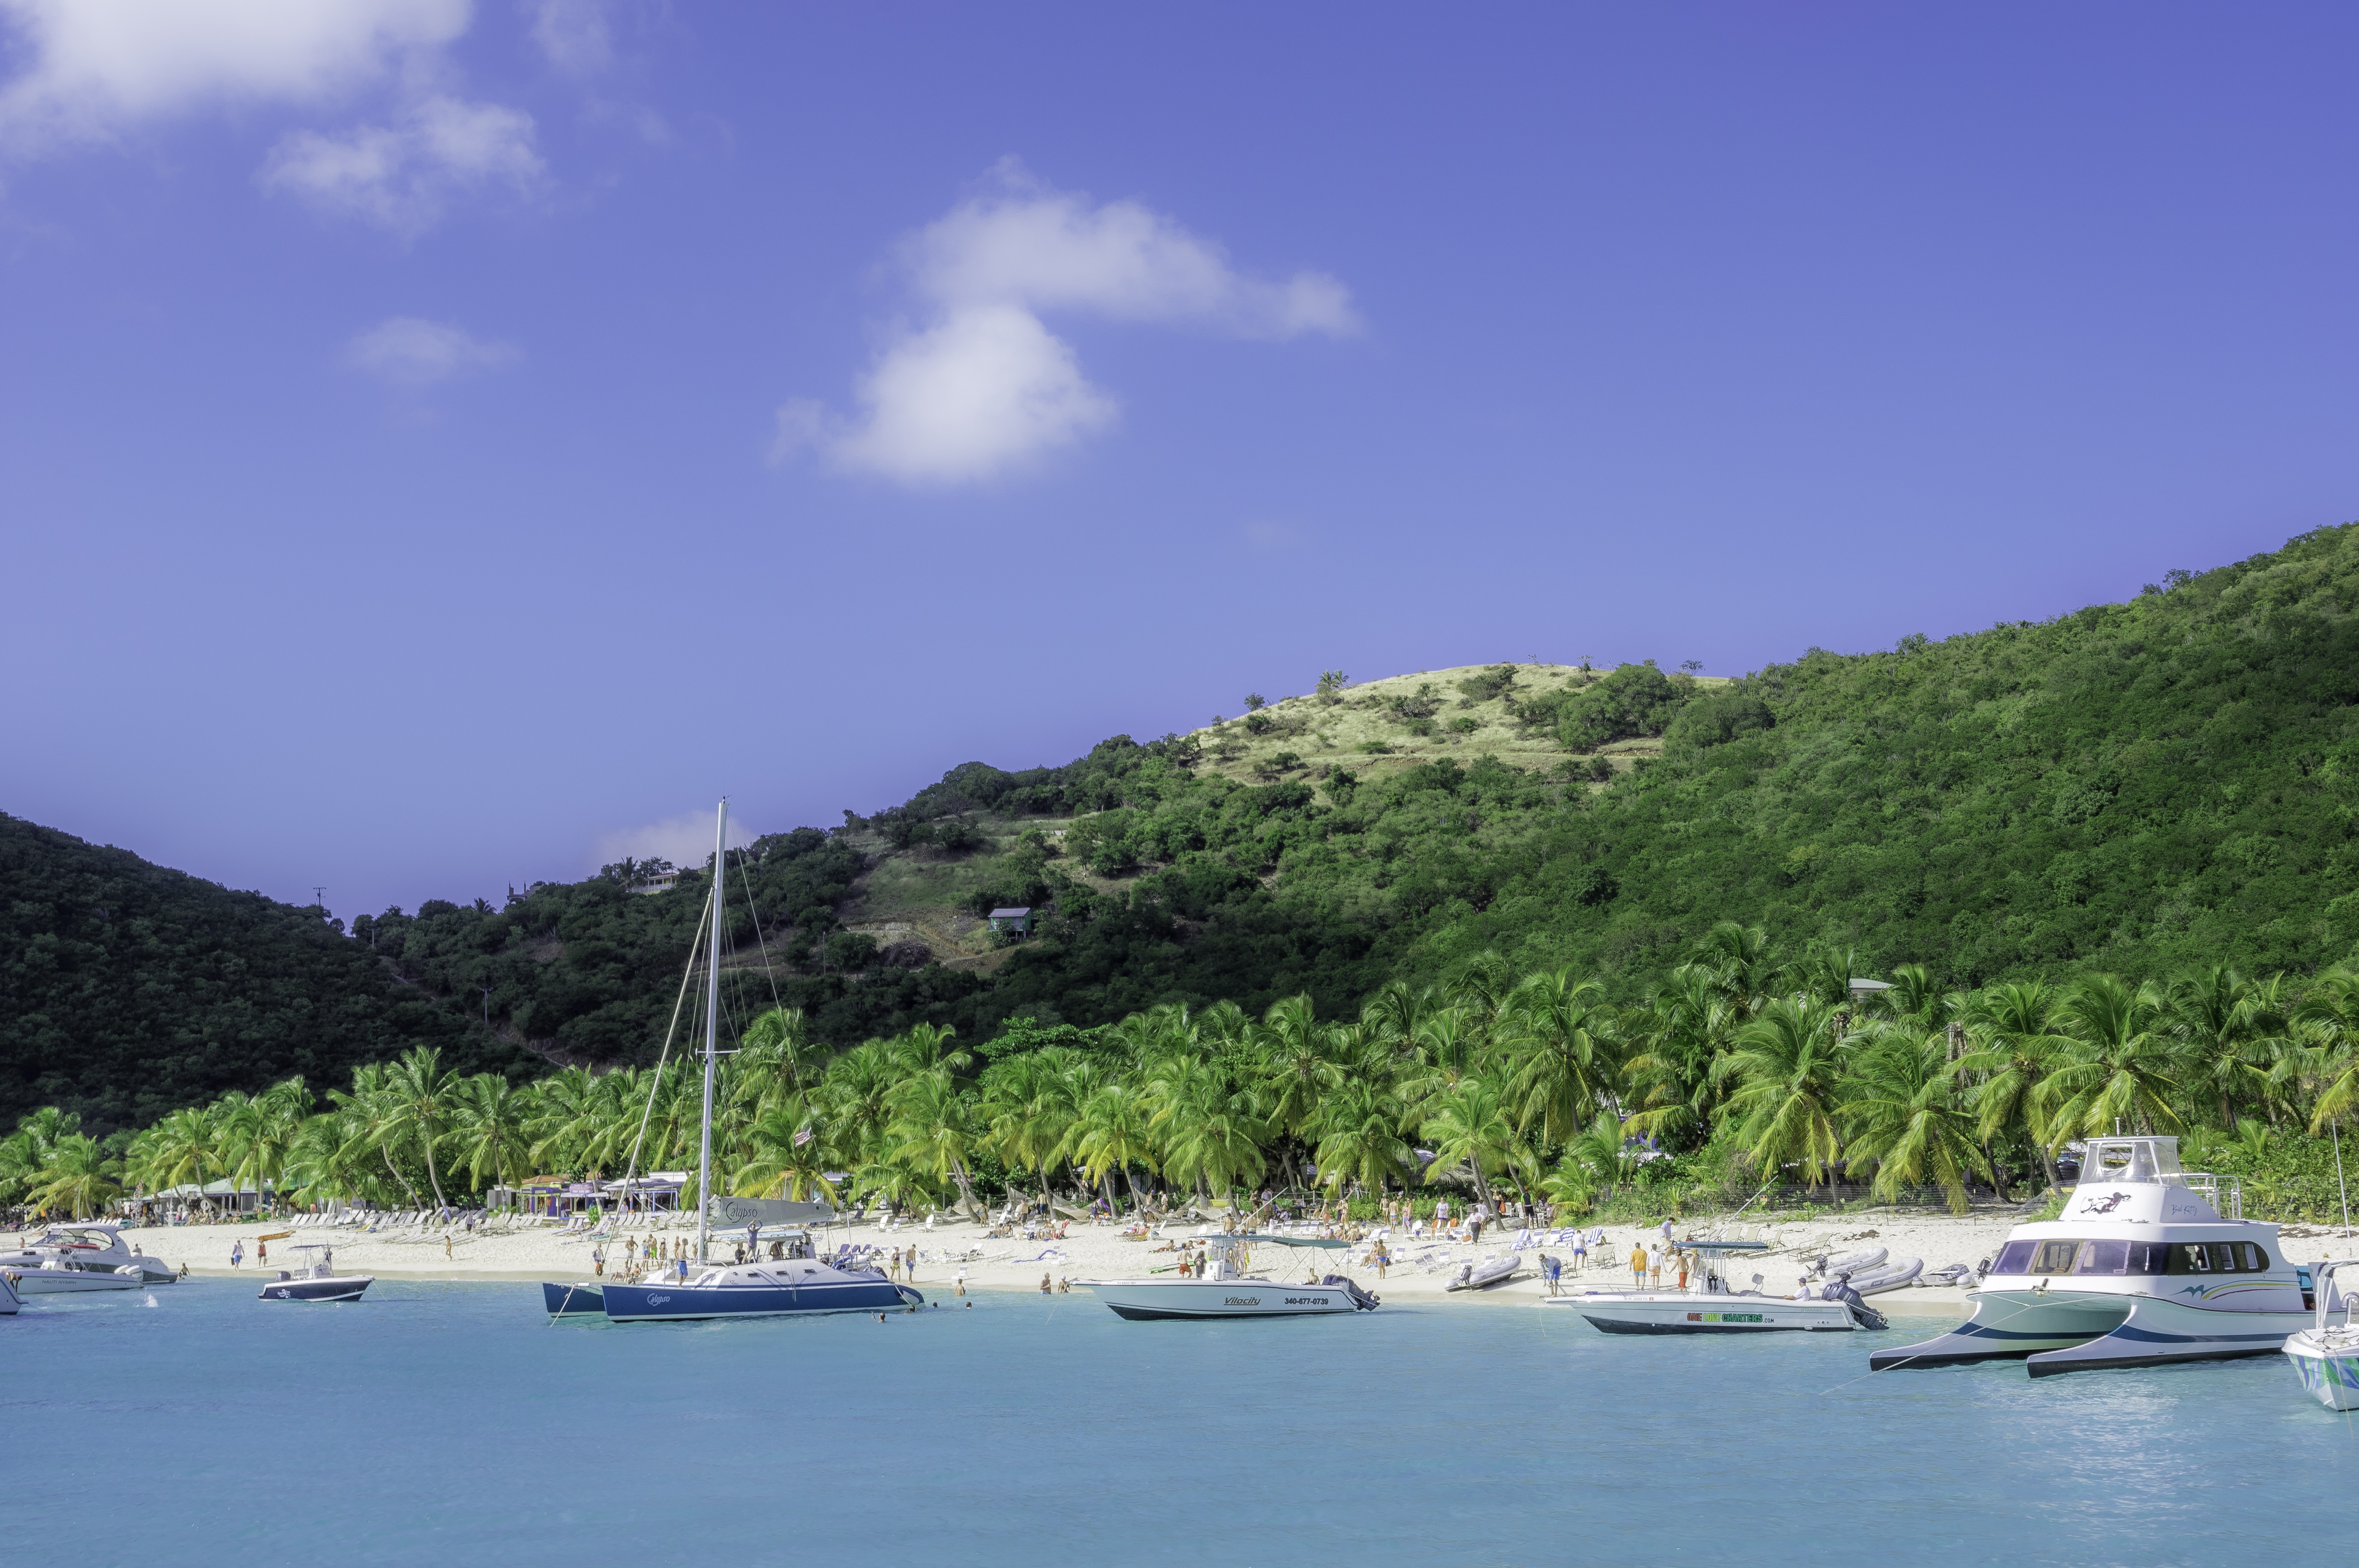
beach, landscape, sea, coast, water, nature, ocean, horizon, wilderness, sky, sun, sunset, white, sport, boat, shore, wave, lake, adventure, wind, land, ship, summer, vacation, travel, explore, transport, wild, cove, inlet, vessel, vehicle, paradise, yacht, holiday, lagoon, bay, island, romantic, blue, fjord, marina, freedom, float, speed, tourism, lifestyle, leisure, sailboat, body of water, race, power, nautical, luxury, earth, sail, anchor, navigation, rich, loch, yachting, regatta, wealth